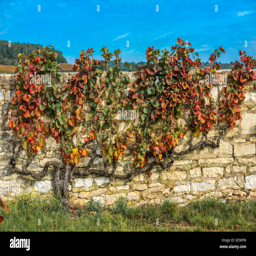
old vine in the autumn colors